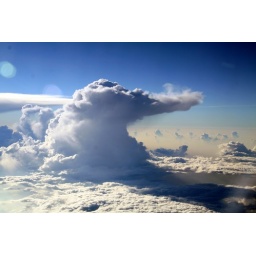
I was flying home from DC to Chicago and awoke to find some crazy storm clouds that we flew around